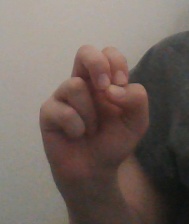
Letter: gaaf